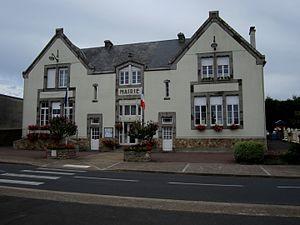
Folligny, Manche
Folligny est une commune française, située dans le département de la Manche en région Normandie, peuplée de 1 089 habitants.